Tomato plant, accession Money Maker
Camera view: horizontal (90 deg, fisheye); turntable rotation: 240 degrees
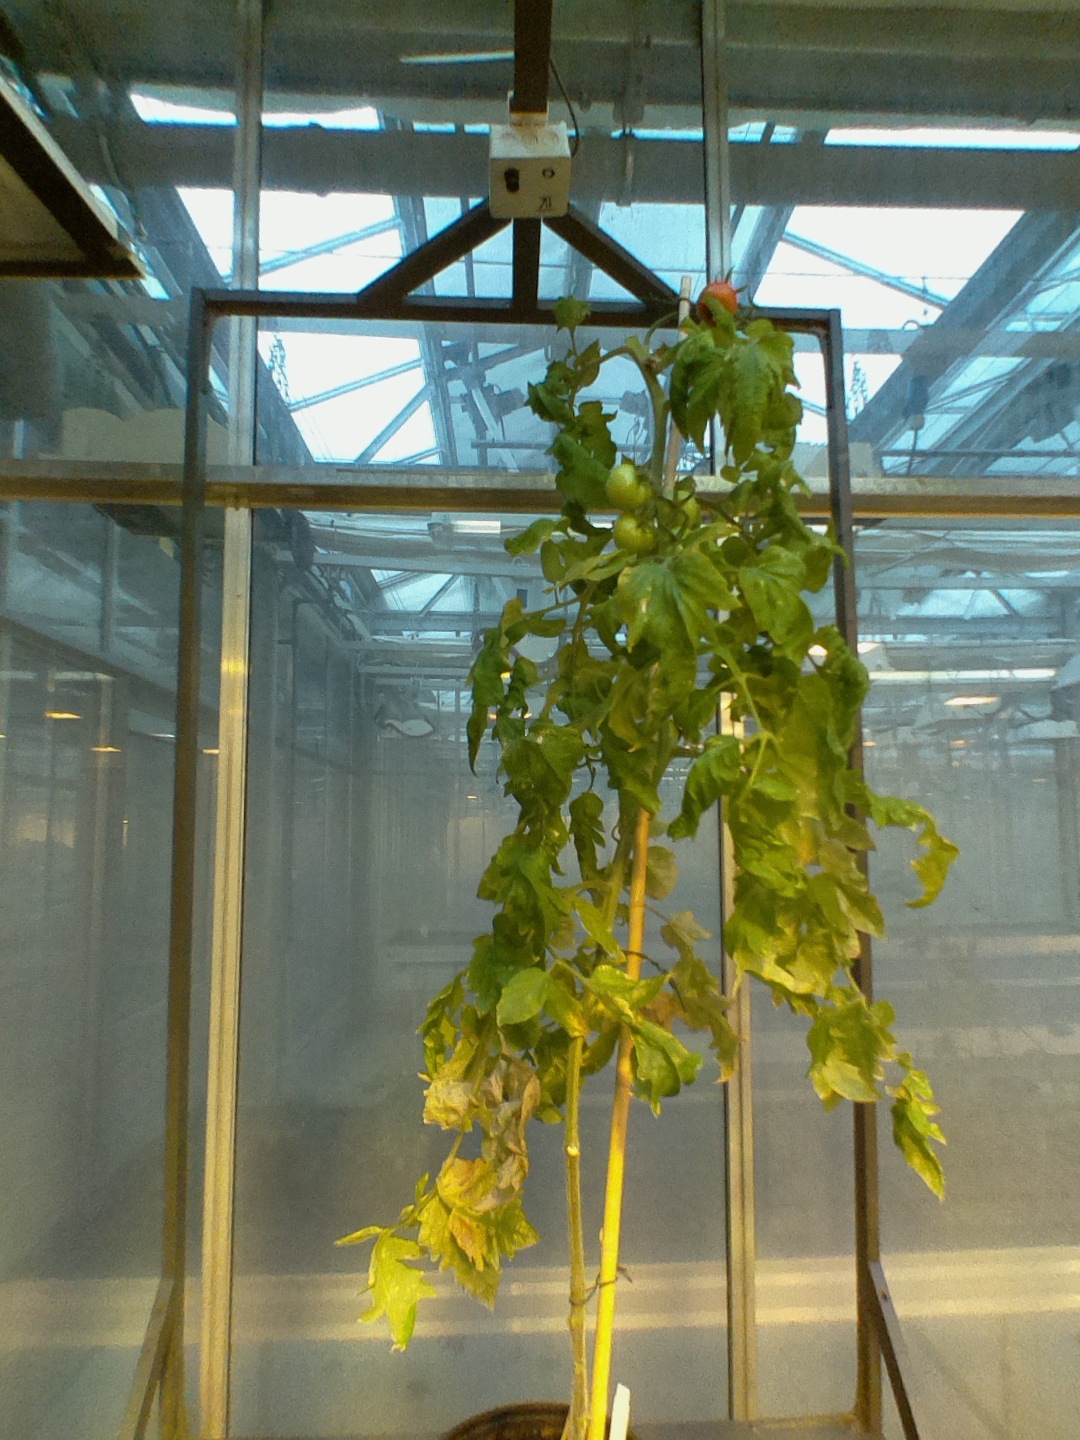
BBCH growth stage 81: 10%-20% of fruits show typical fully ripe color